Bonzie Colson

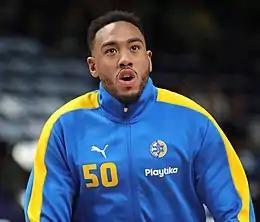
Colson in 2022

On June 22, 2022, he signed with Maccabi Tel Aviv of the Israeli Basketball Premier League.